Hamida Banu Begum

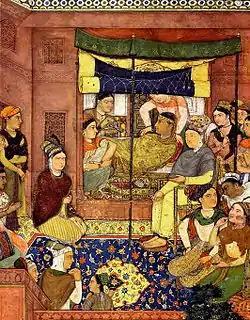
Painting from Jahangirnama describing the birth of prince Salim where Mariam Makani is seated beside Mariam-uz-Zamani, her daughter-in-law and mother of prince Salim.

During the reign of Akbar, there are many instances where imperial ladies interfered in matters of the court to ask pardon for a wrongdoer. She used her influence to secure a pardon for state offenders.